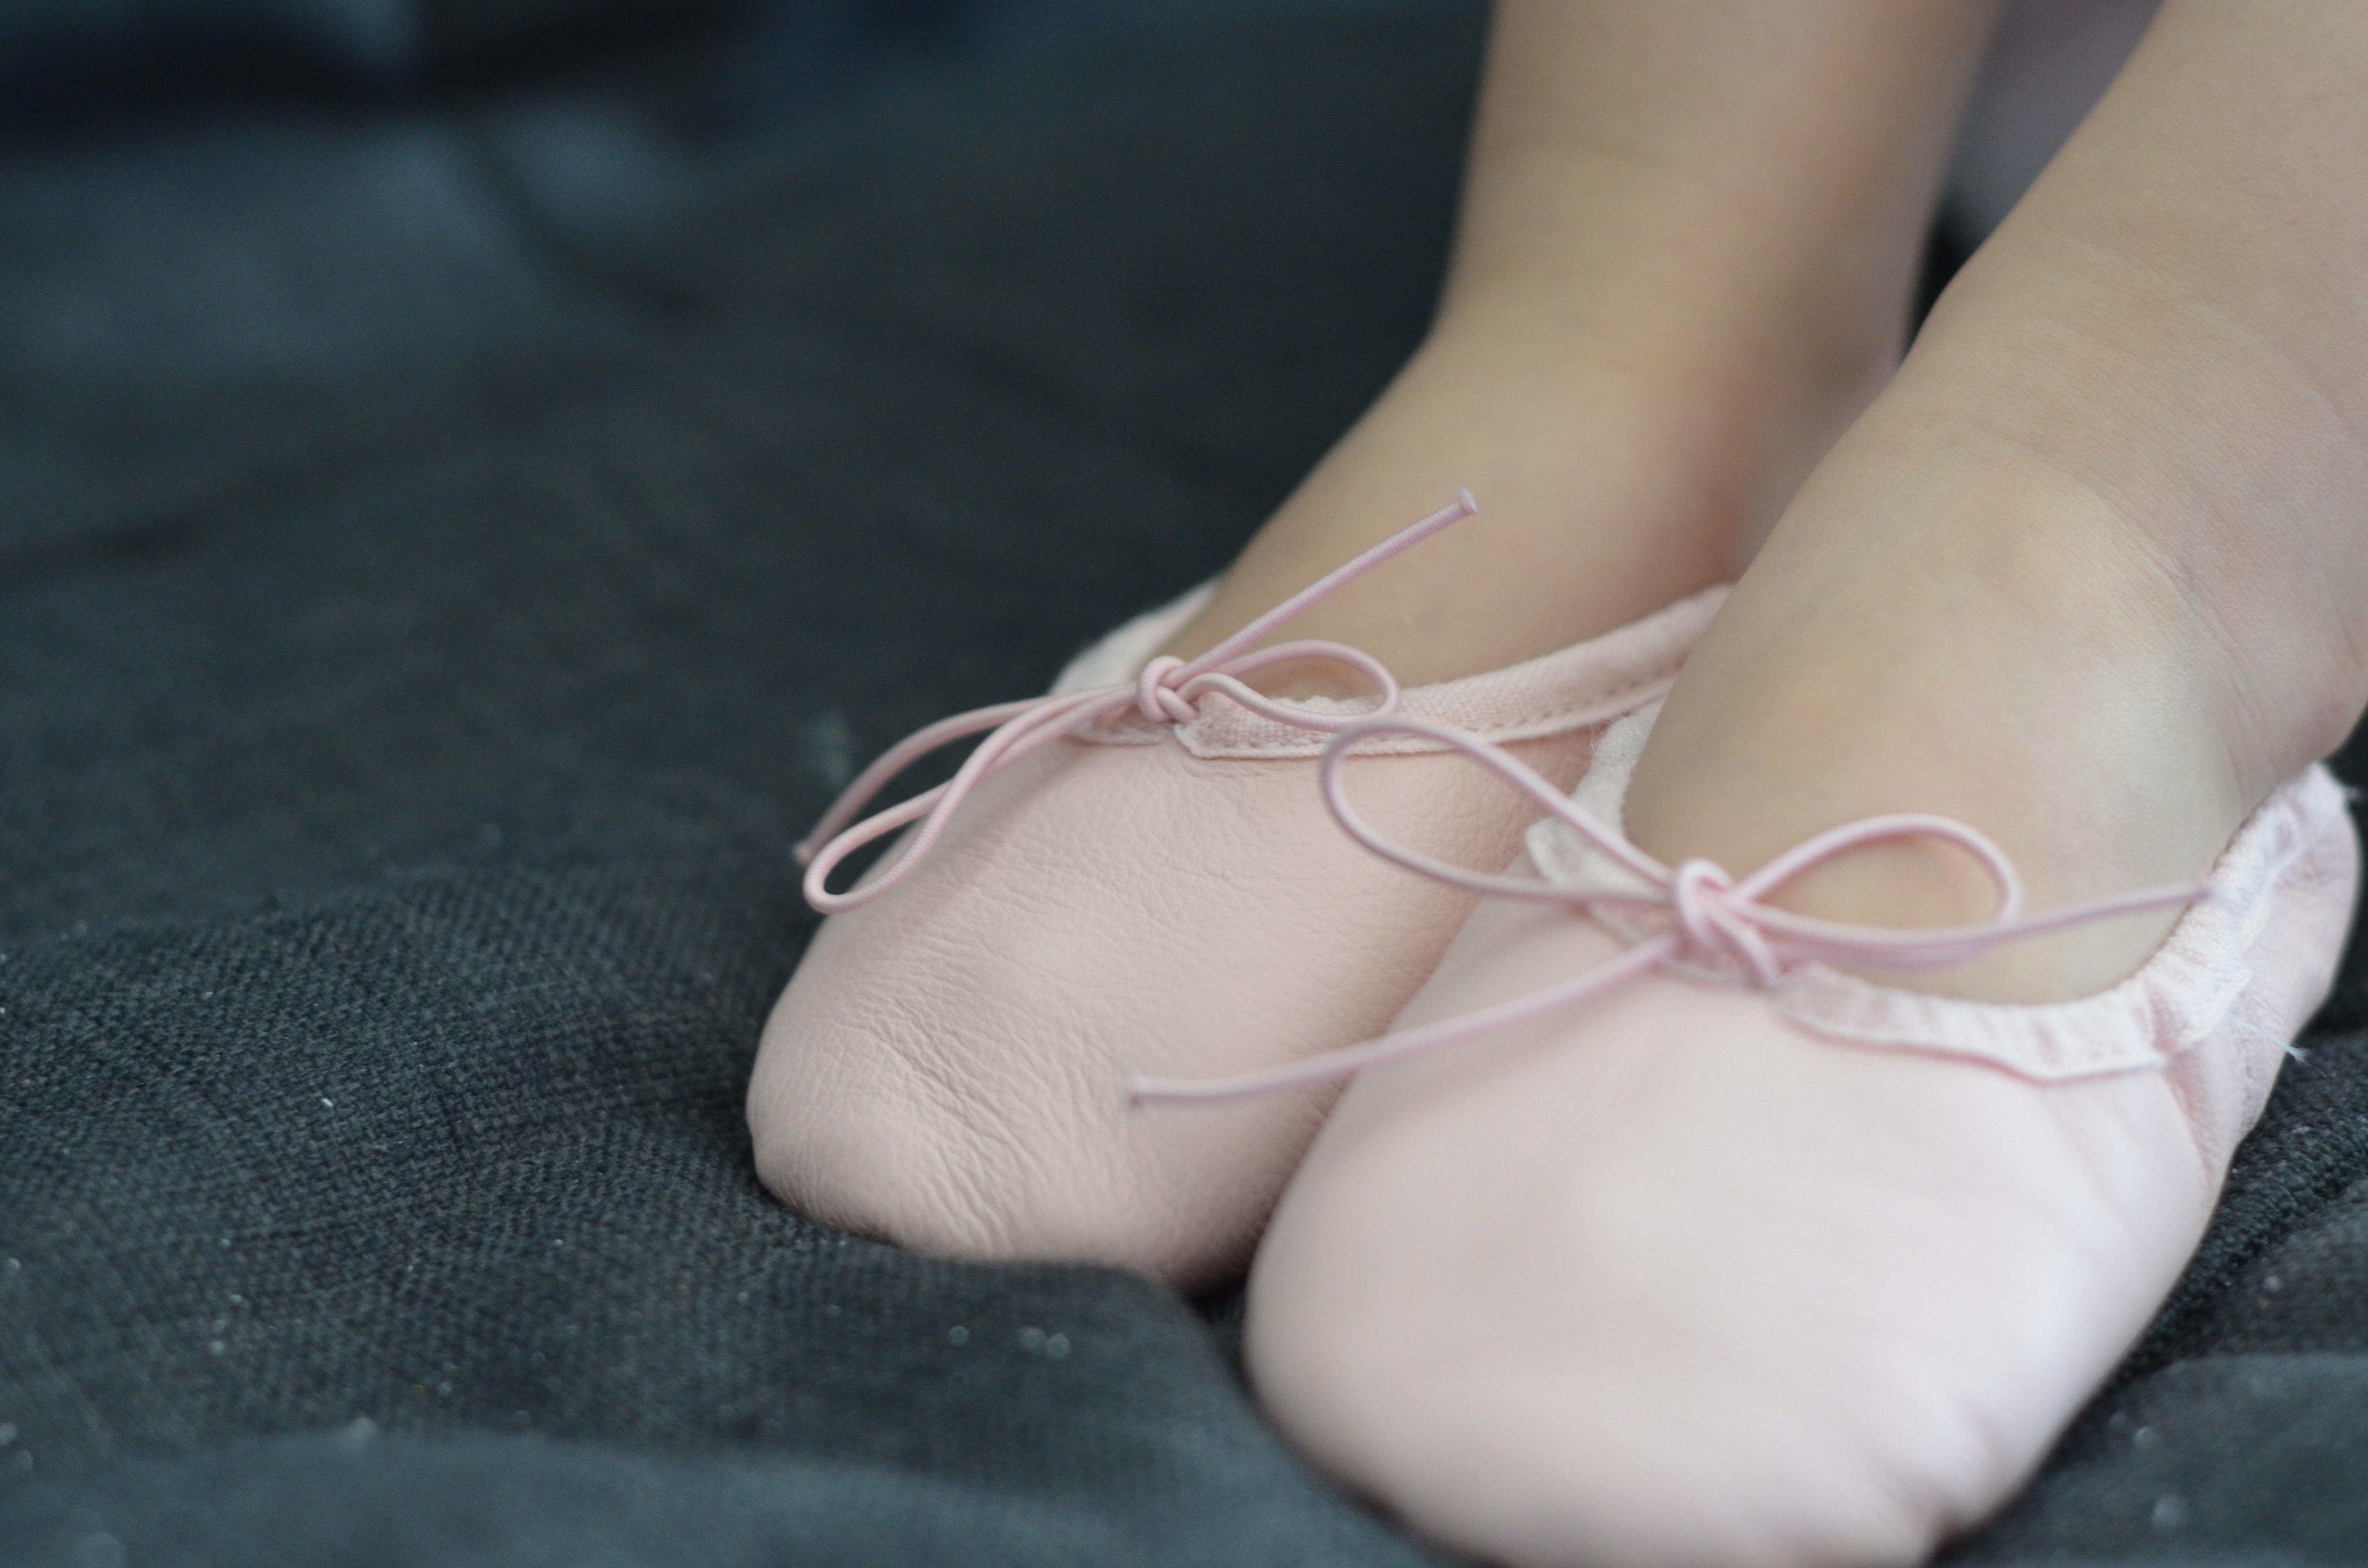
hand, shoe, girl, white, leg, finger, spring, foot, fashion, clothing, pink, close up, human body, barefoot, dress, footwear, beauty, toe, high heeled footwear